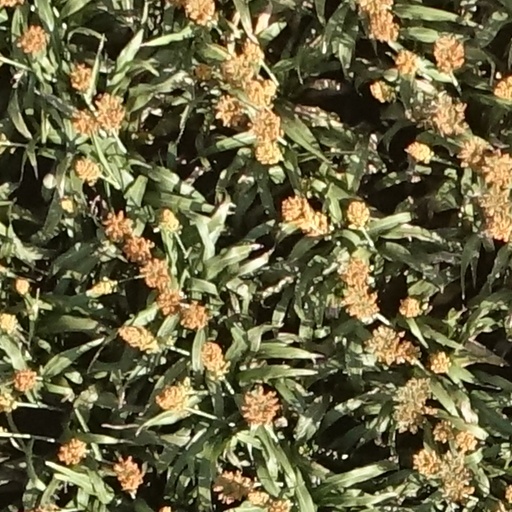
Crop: sorghum